Tunnelling shield

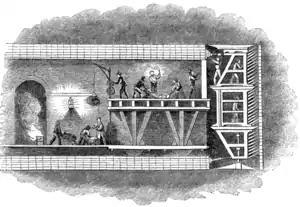
Side view of the tunnelling shield (far right) used to construct the Thames Tunnel; the permanent brick supporting structure is built immediately behind it.

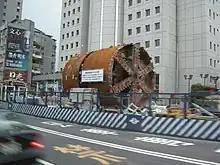
The tunnelling shield used for the construction of the Xinyi Line on the Taipei Metro system in Taiwan.

A tunnelling shield is a protective structure used during the excavation of large, human-made tunnels. When excavating through ground that is soft, liquid, or otherwise unstable, there is a potential health and safety hazard to workers and the project itself from falling materials or a cave-in. A tunnelling shield can be used as a temporary support structure. It is usually in place for the short-term from when the tunnel section is excavated until it can be lined with a permanent support structure. The permanent structure may be made up of bricks, concrete, cast iron, or steel, depending on the period. Although modern shields are commonly cylindrical, the first "shield", designed by Marc Isambard Brunel, was actually a large, rectangular, scaffold-like iron structure with three levels and twelve sections per level, with a solid load-bearing top surface. The structure protected the men from cave-ins as they laboured within it, digging the tunnel out in front of the shield.